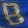
Number: 8